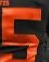
Number: 5